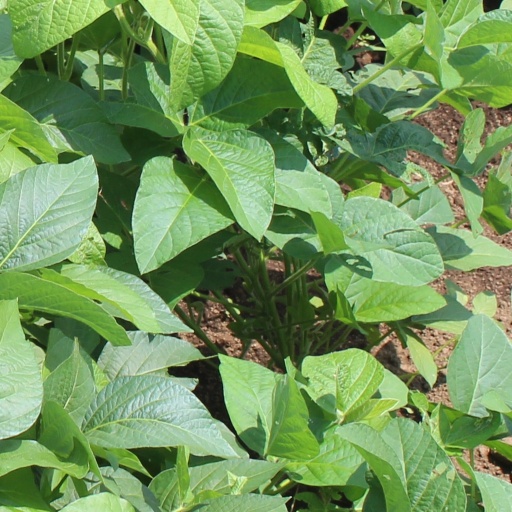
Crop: soybean